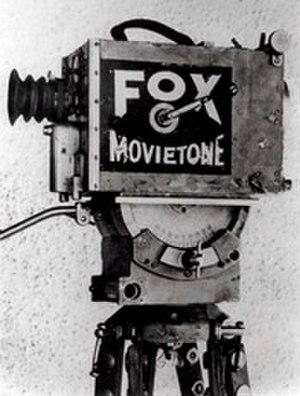
Le procédé Movietone est pour le cinéma de 1927 le premier dispositif d'enregistrement photographique du son sur pellicule, le long des photogrammes.